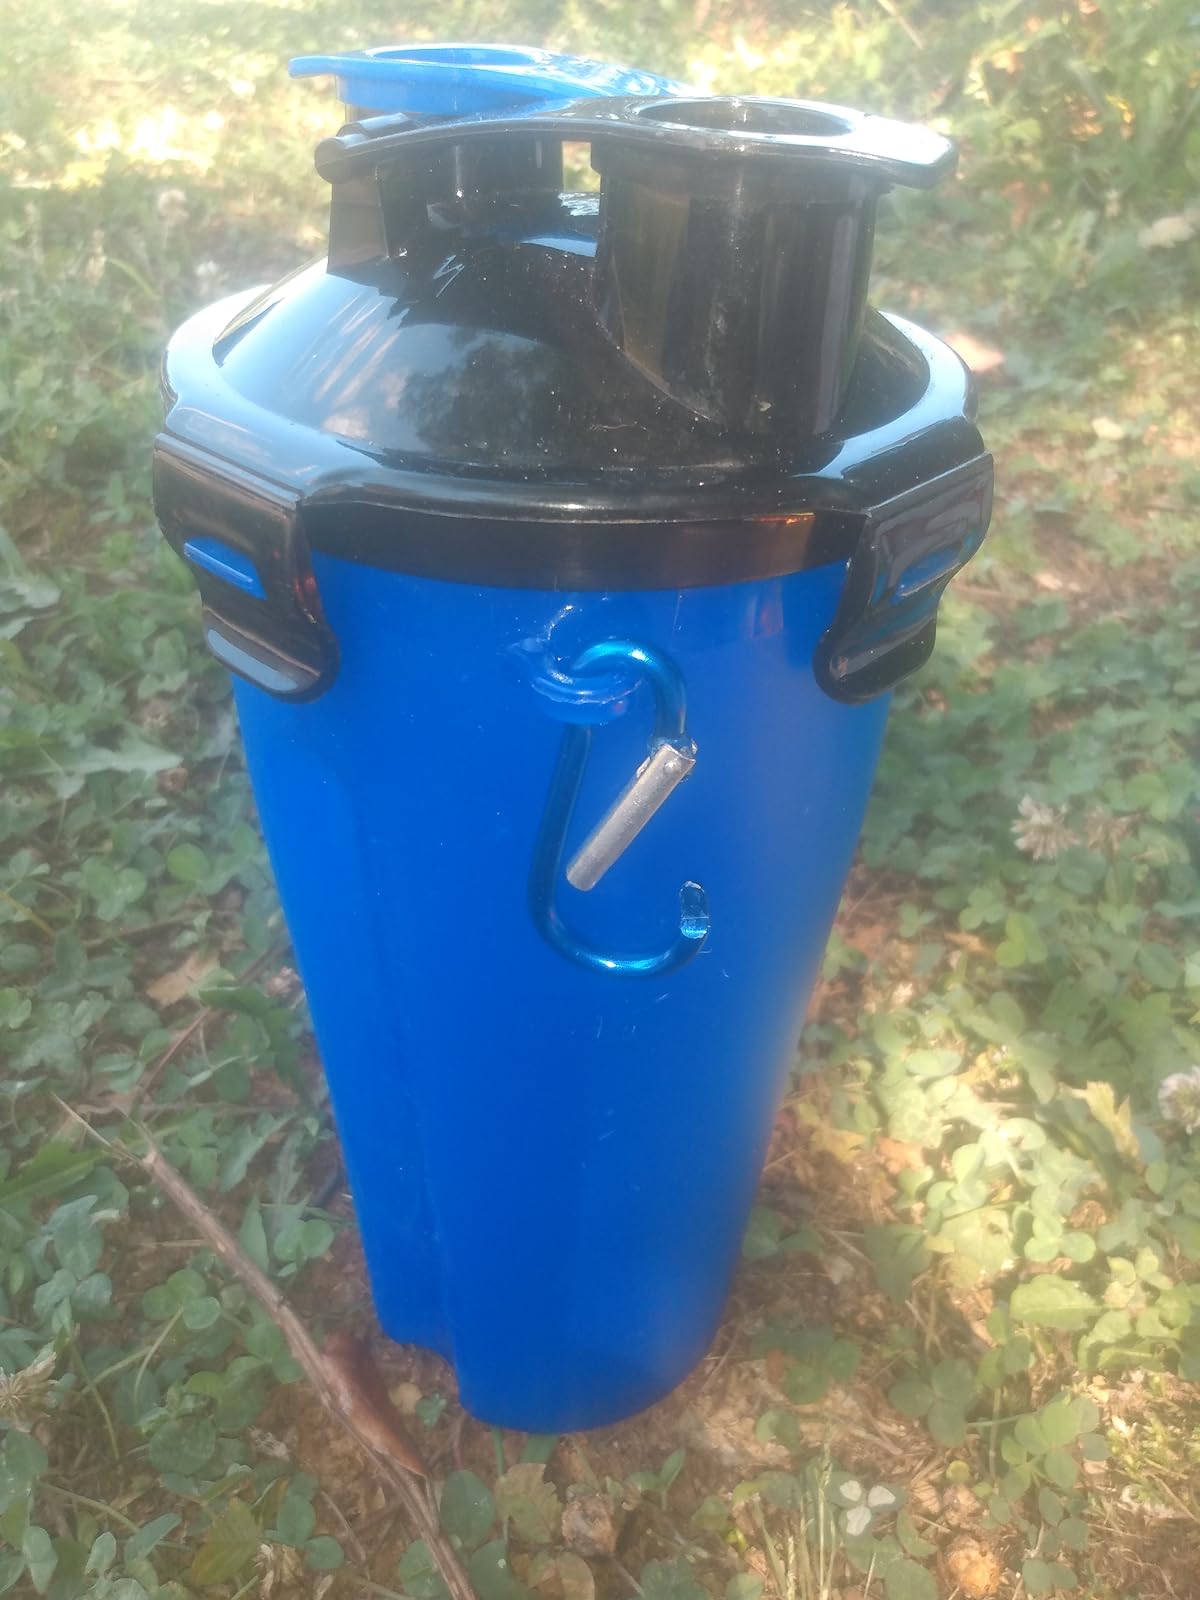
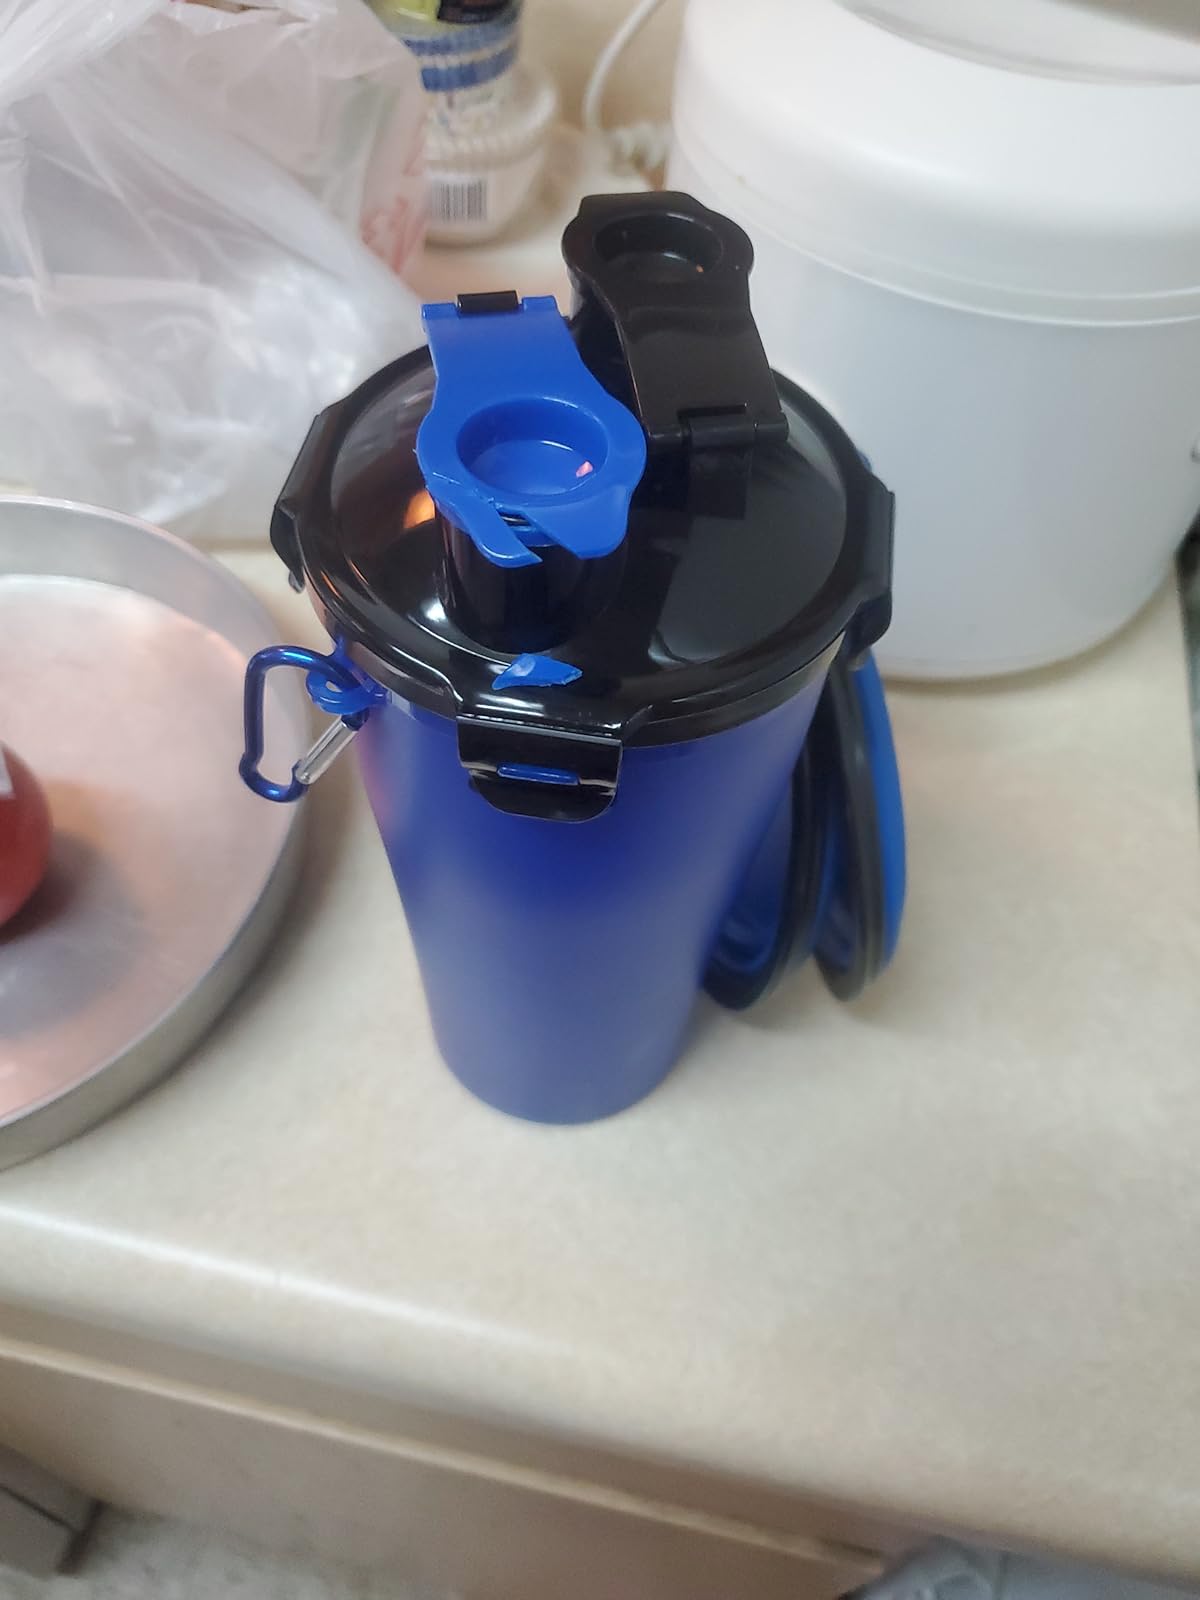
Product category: items_bowl
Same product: yes